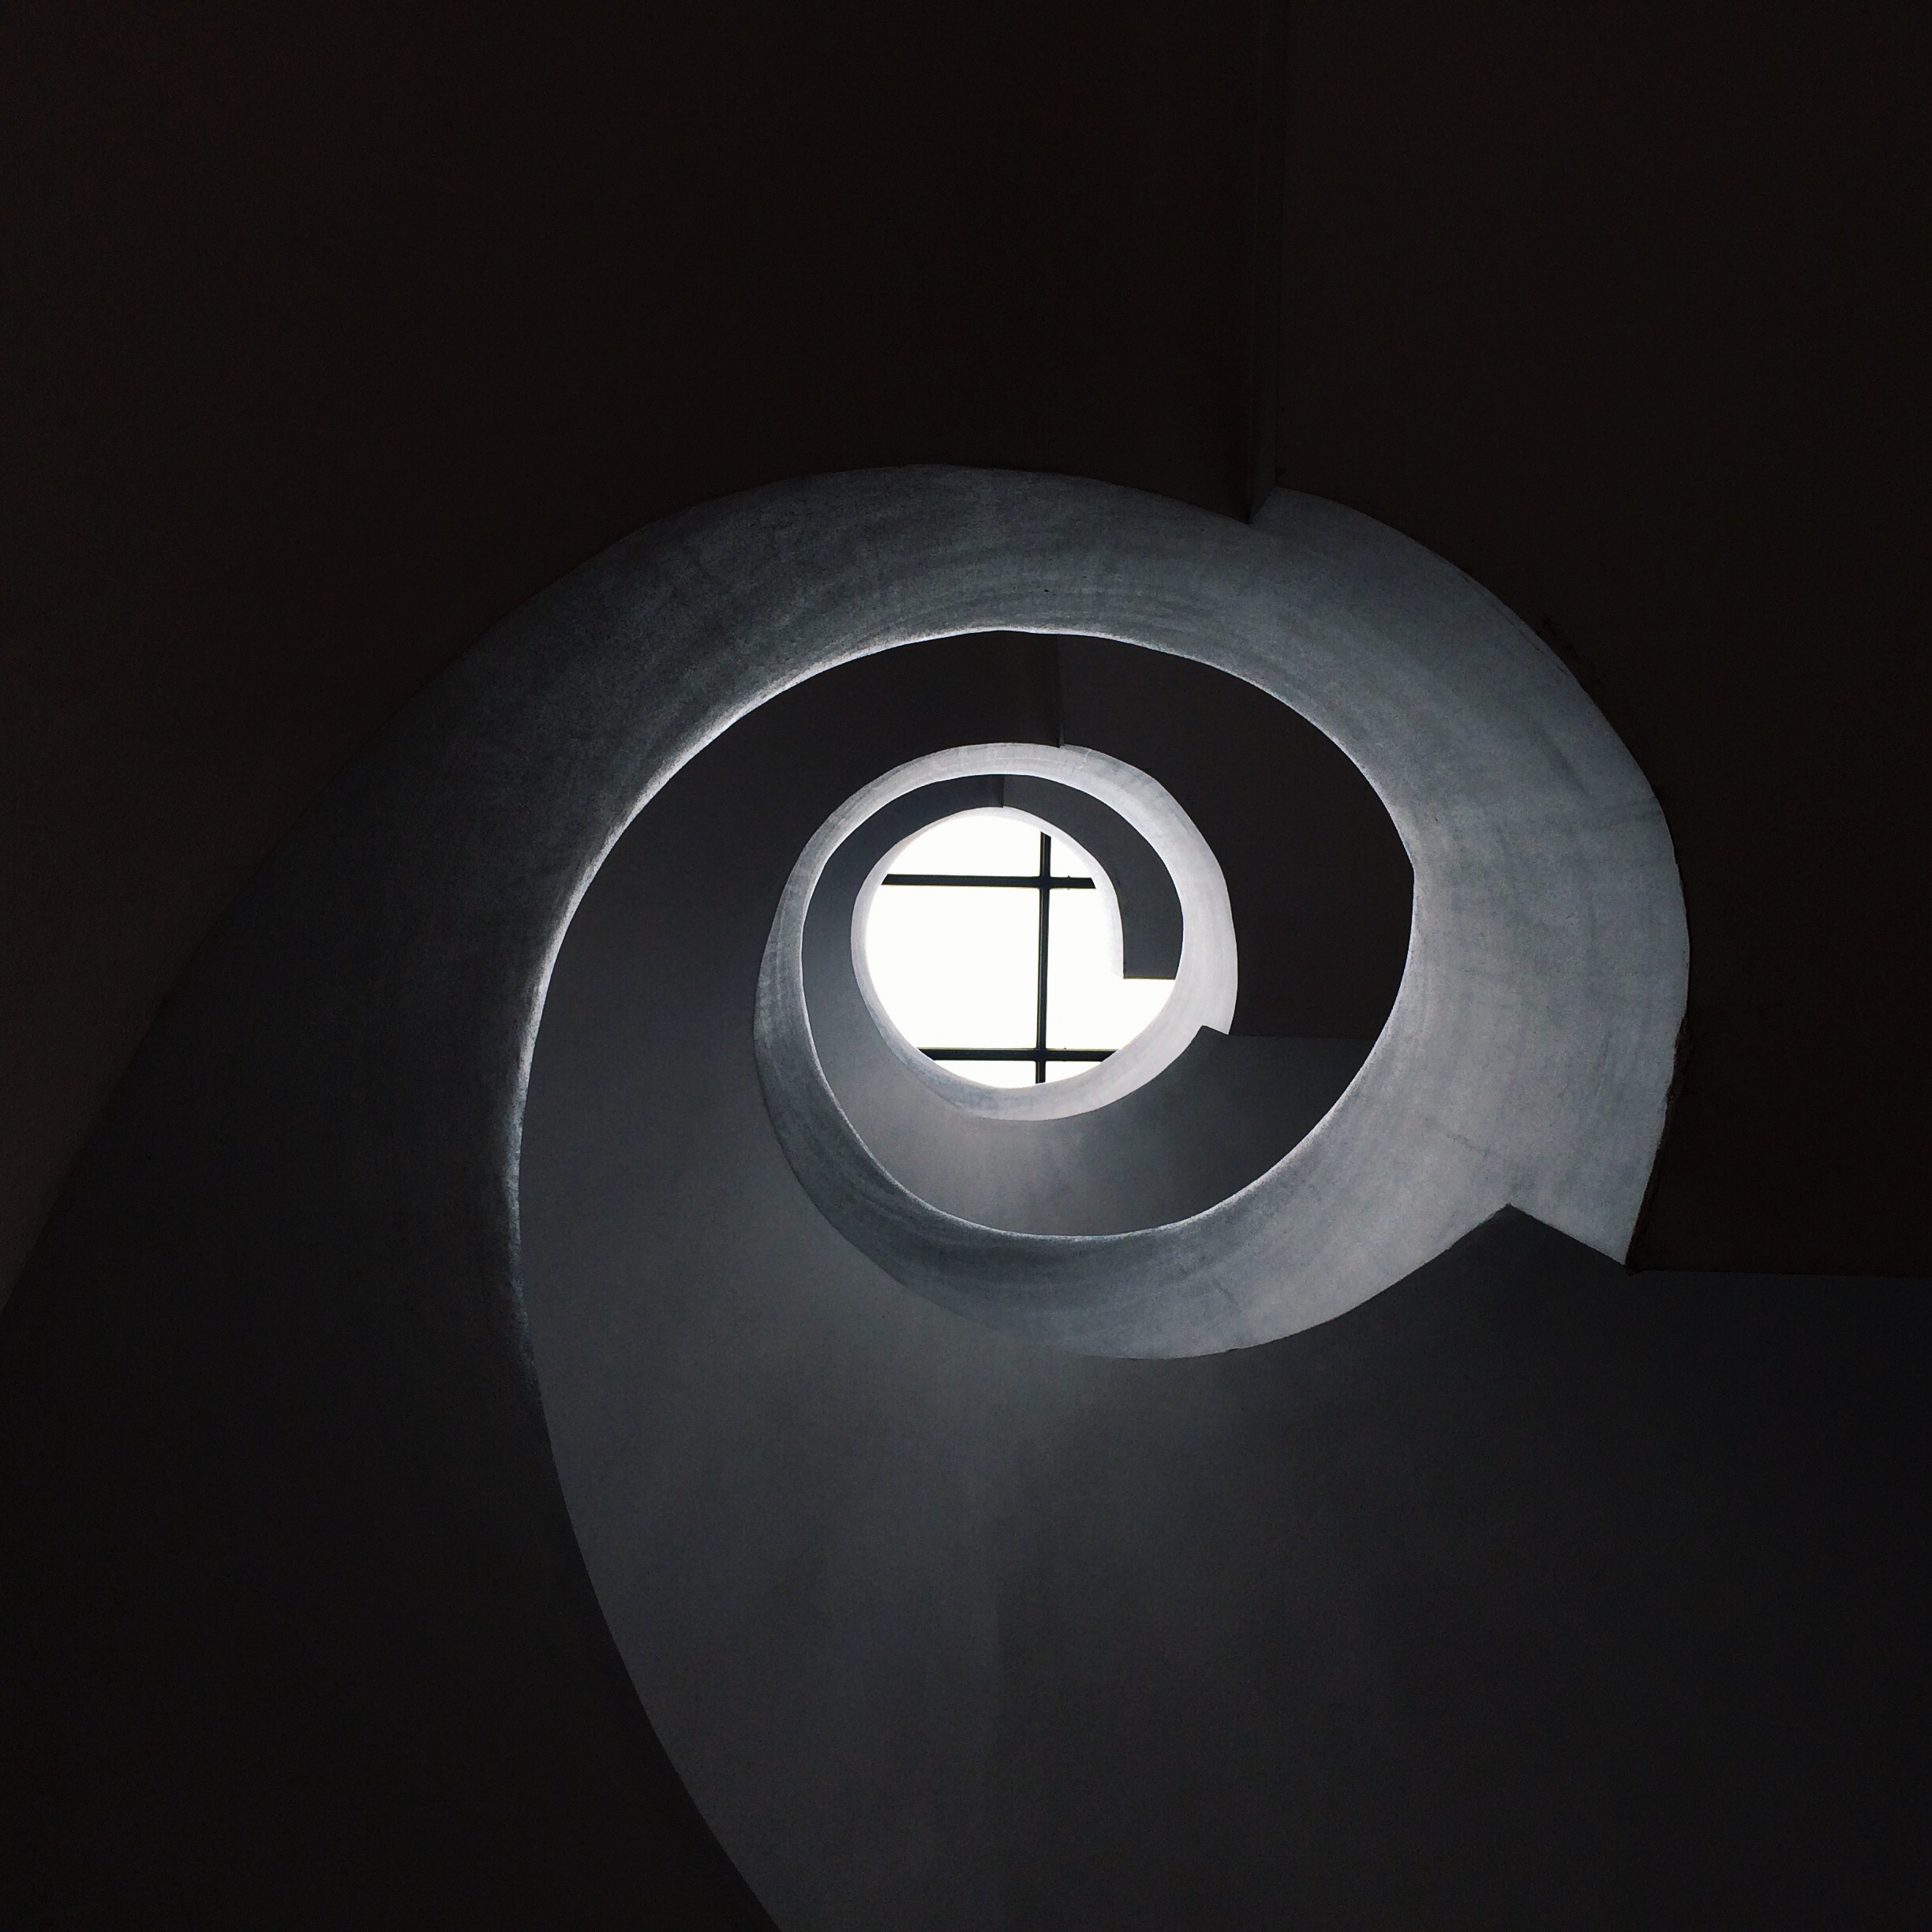
light, black and white, wheel, spiral, window, number, building, black, lighting, circle, art, ball, light fixture, sphere, shape, james bond, 007, pocket billiards, public domain images